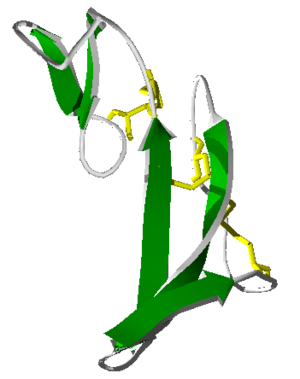
Le facteur de croissance épidermique est une hormone protéique aux multiples actions, principalement trophiques. Son gène est EGF, situé sur le chromosome 4 humain. Son site d'action ne se résume pas au tissu épidermique mais plutôt à l'ensemble des tissus ; l'adjectif épidermique est historique. La fixation de cette hormone sur le récepteur à l'EGF provoque une activité mitotique très rapide au sein des tissus ciblés.